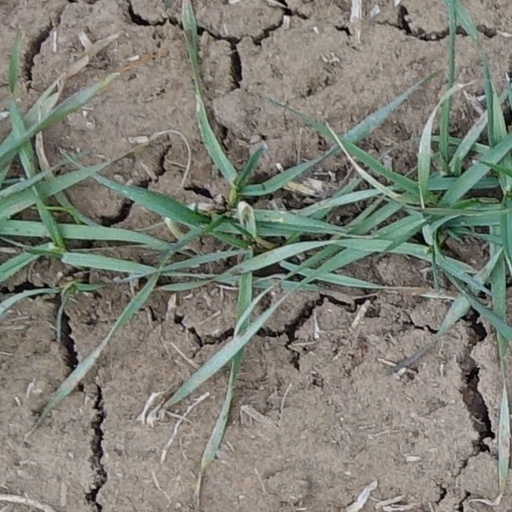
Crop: wheat